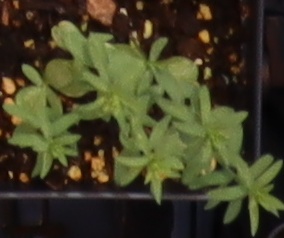
Label: Flax